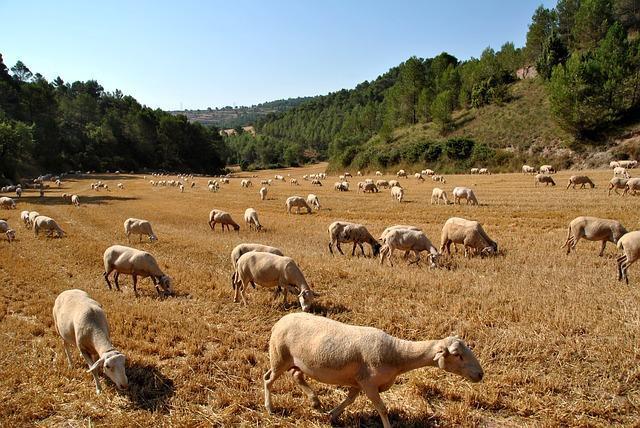
sheep